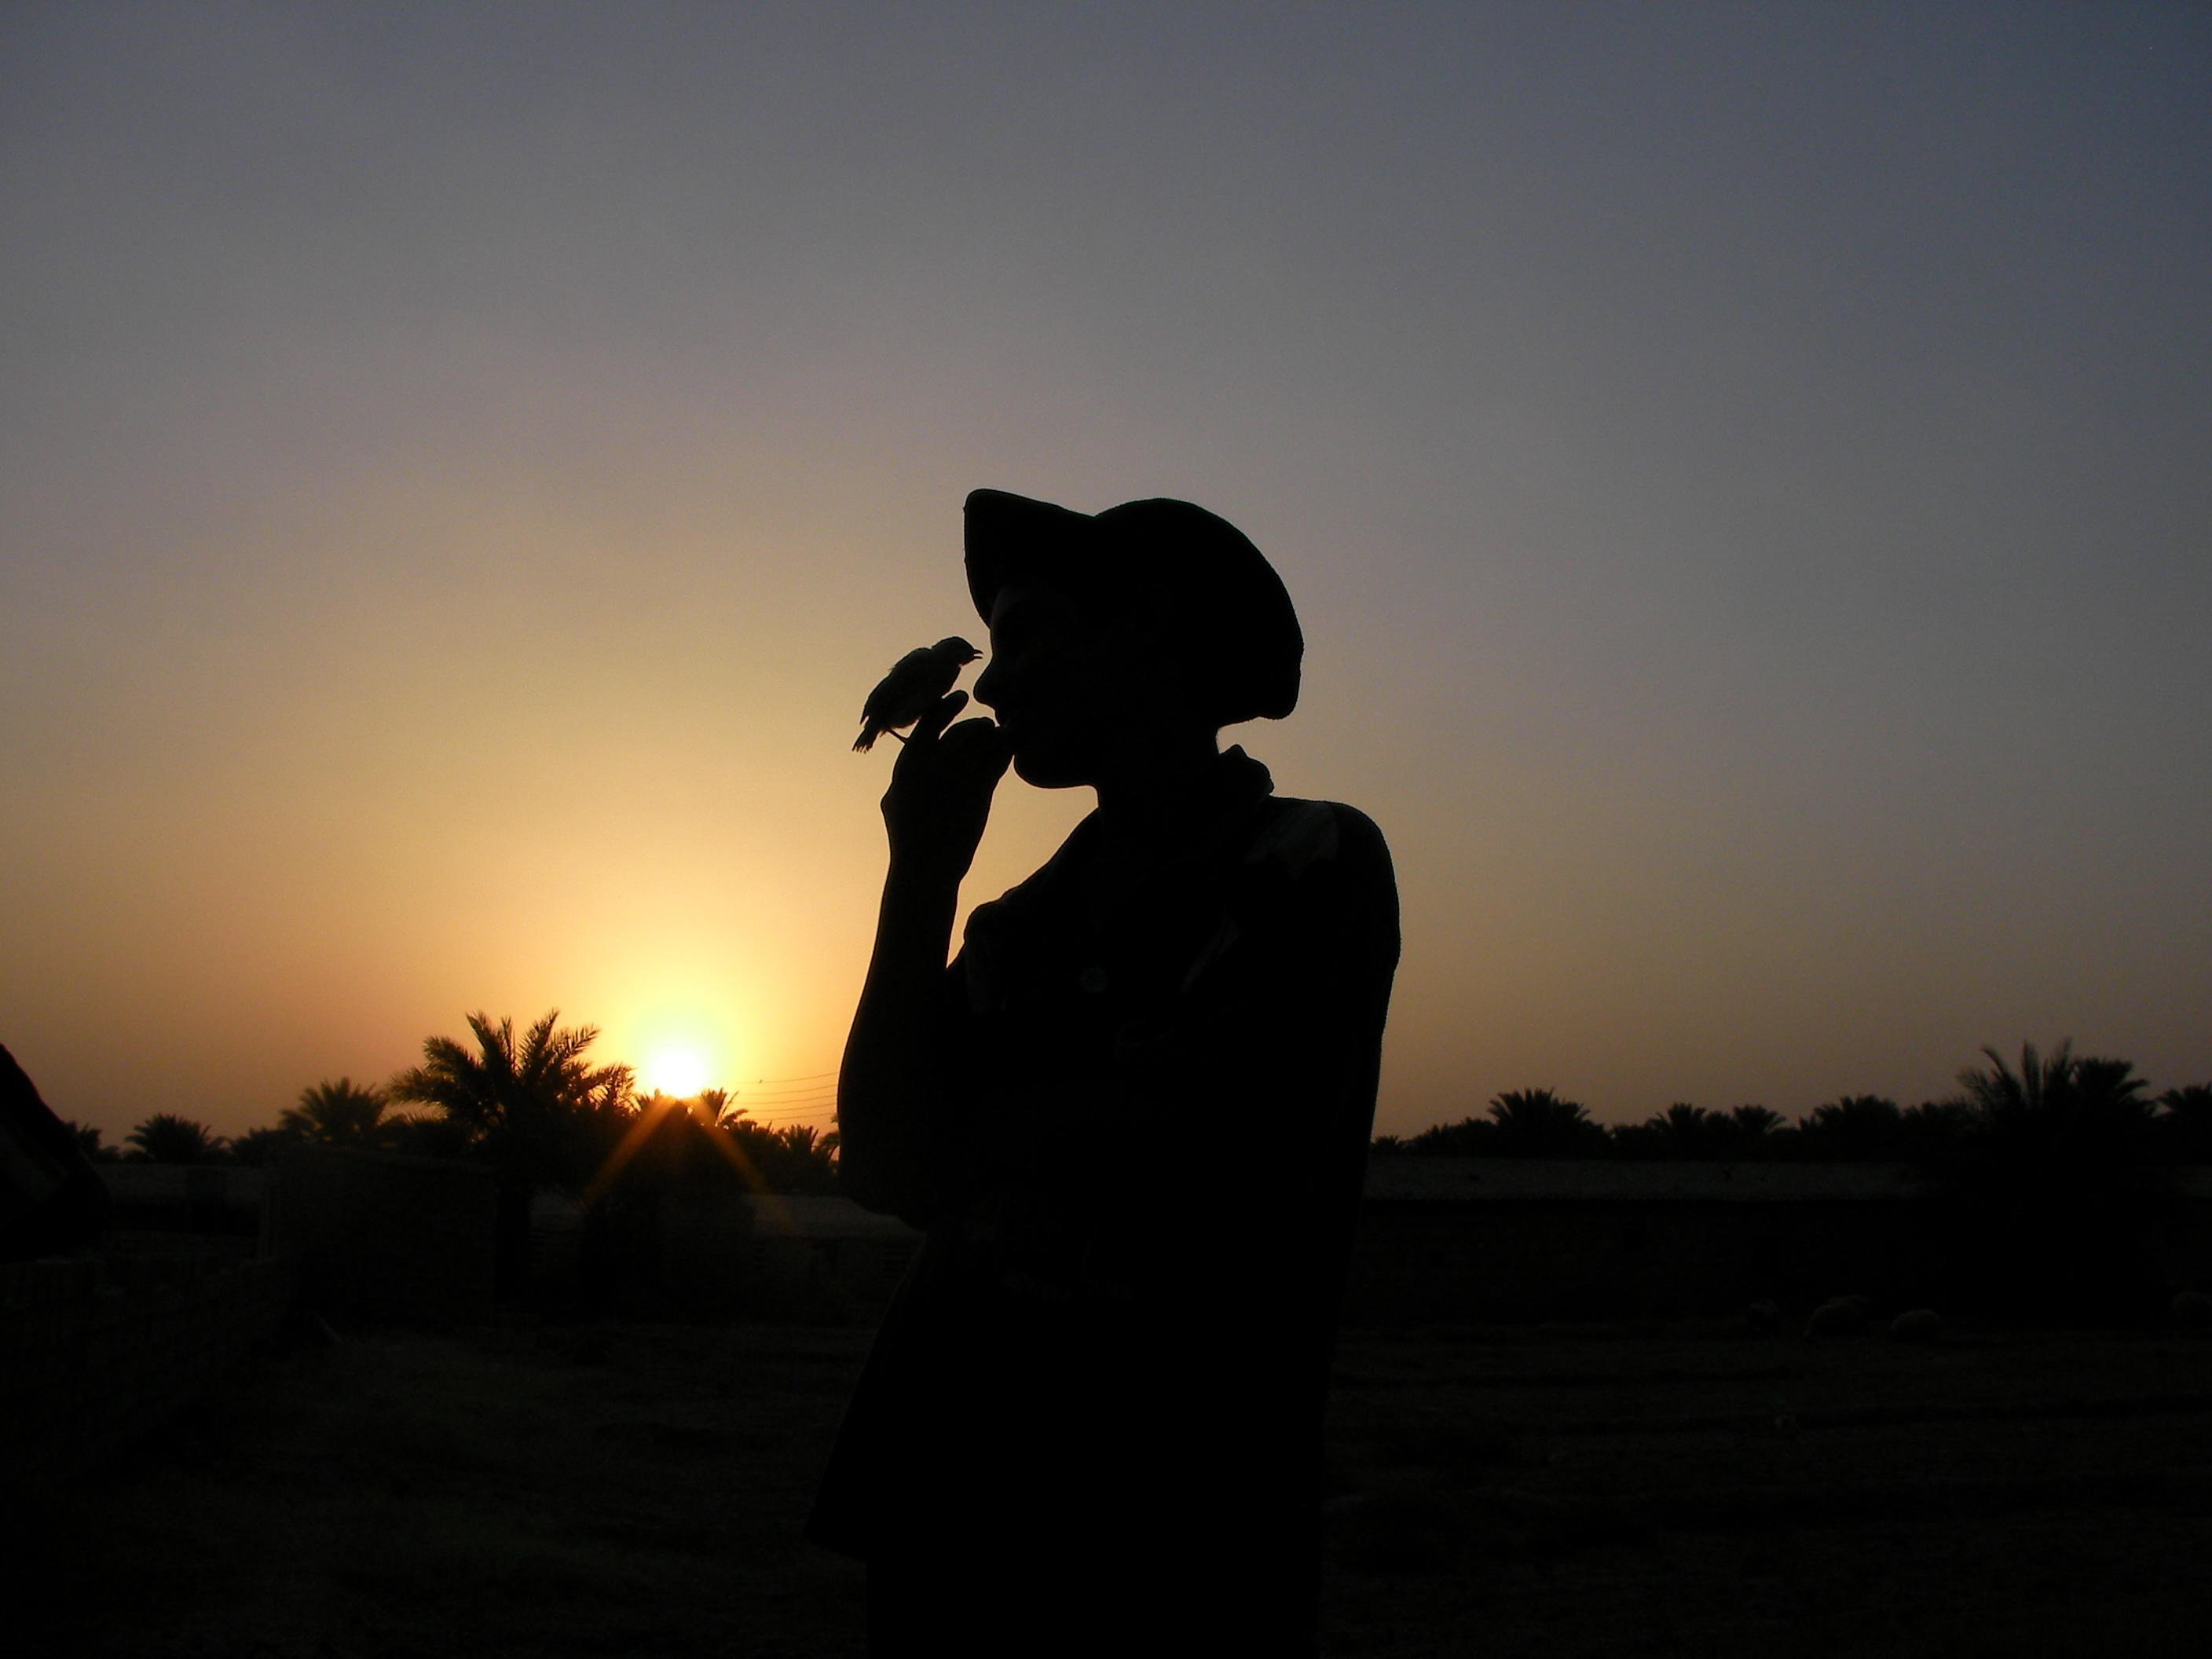
landscape, nature, horizon, silhouette, bird, light, sky, sun, sunrise, sunset, sunlight, morning, dawn, dusk, evening, pet, shadow, kiss, darkness, outdoors, scene, atmosphere of earth